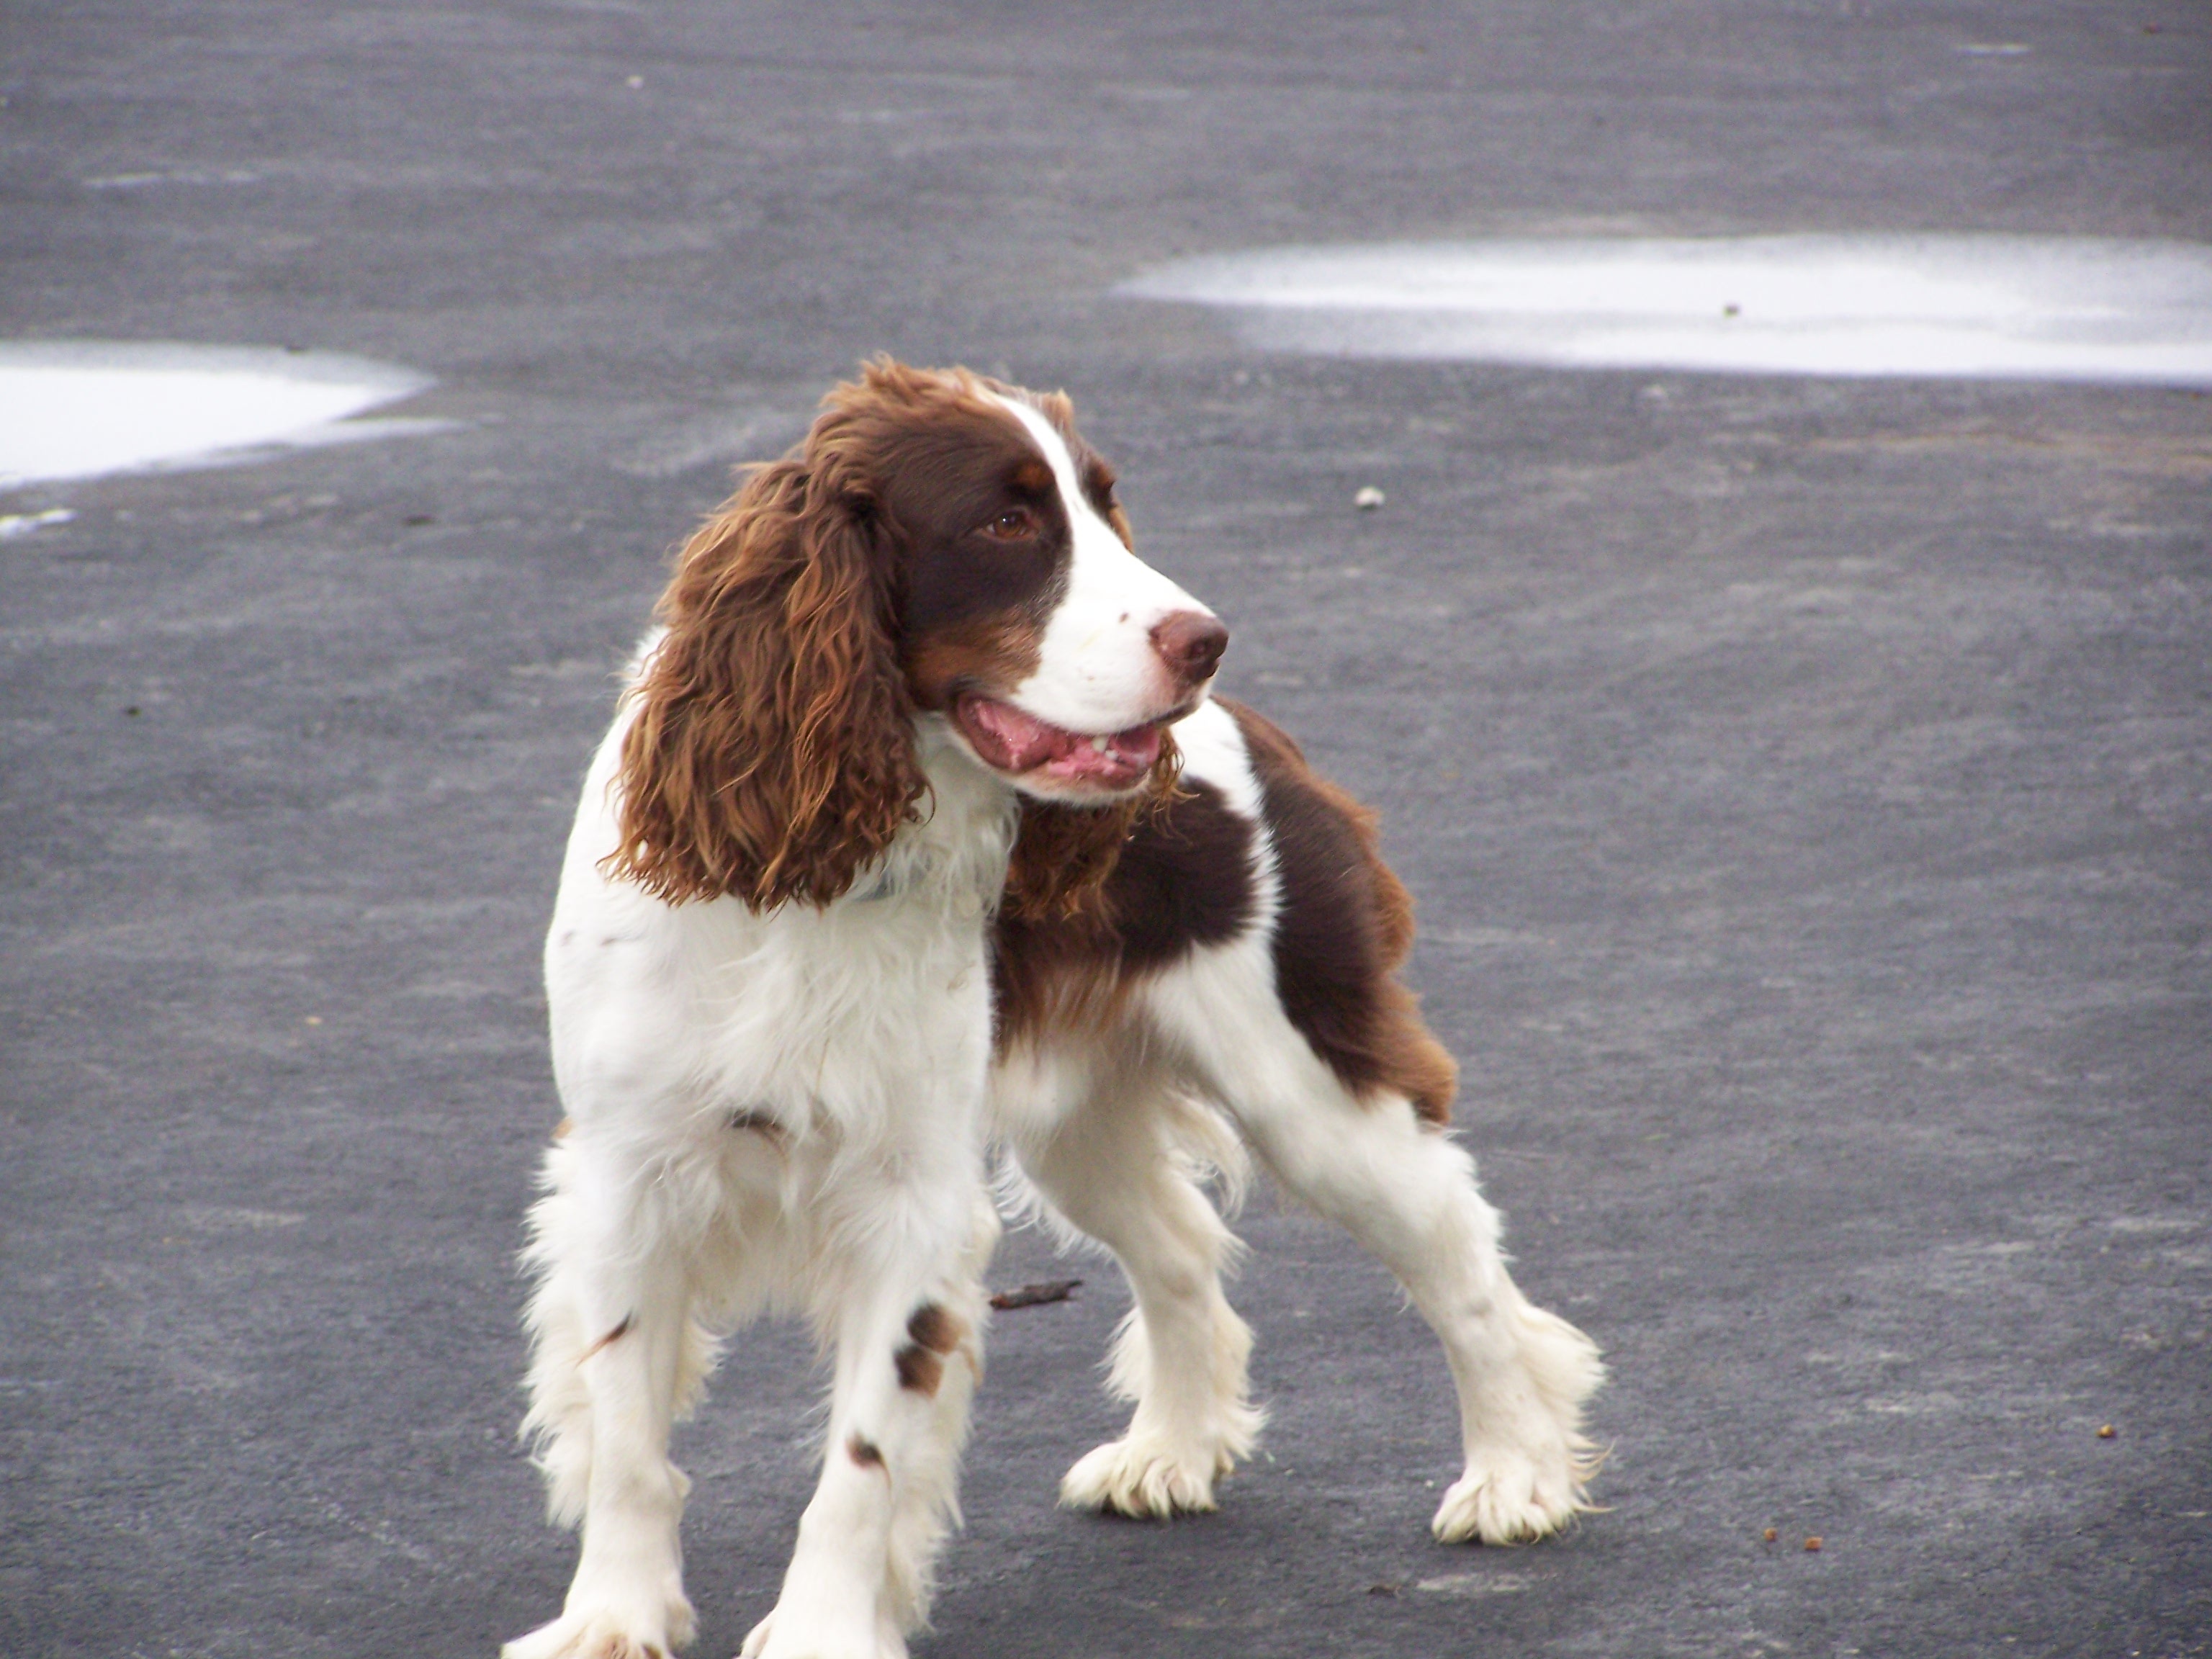
dog, animal, canine, pet, mammal, spaniel, vertebrate, english, dog breed, brittany, cavalier king charles spaniel, springer, king charles spaniel, setter, dog like mammal, carnivoran, english cocker spaniel, kooikerhondje, english springer spaniel, drentse patrijshond, french spaniel, russian spaniel, field spaniel, welsh springer spaniel